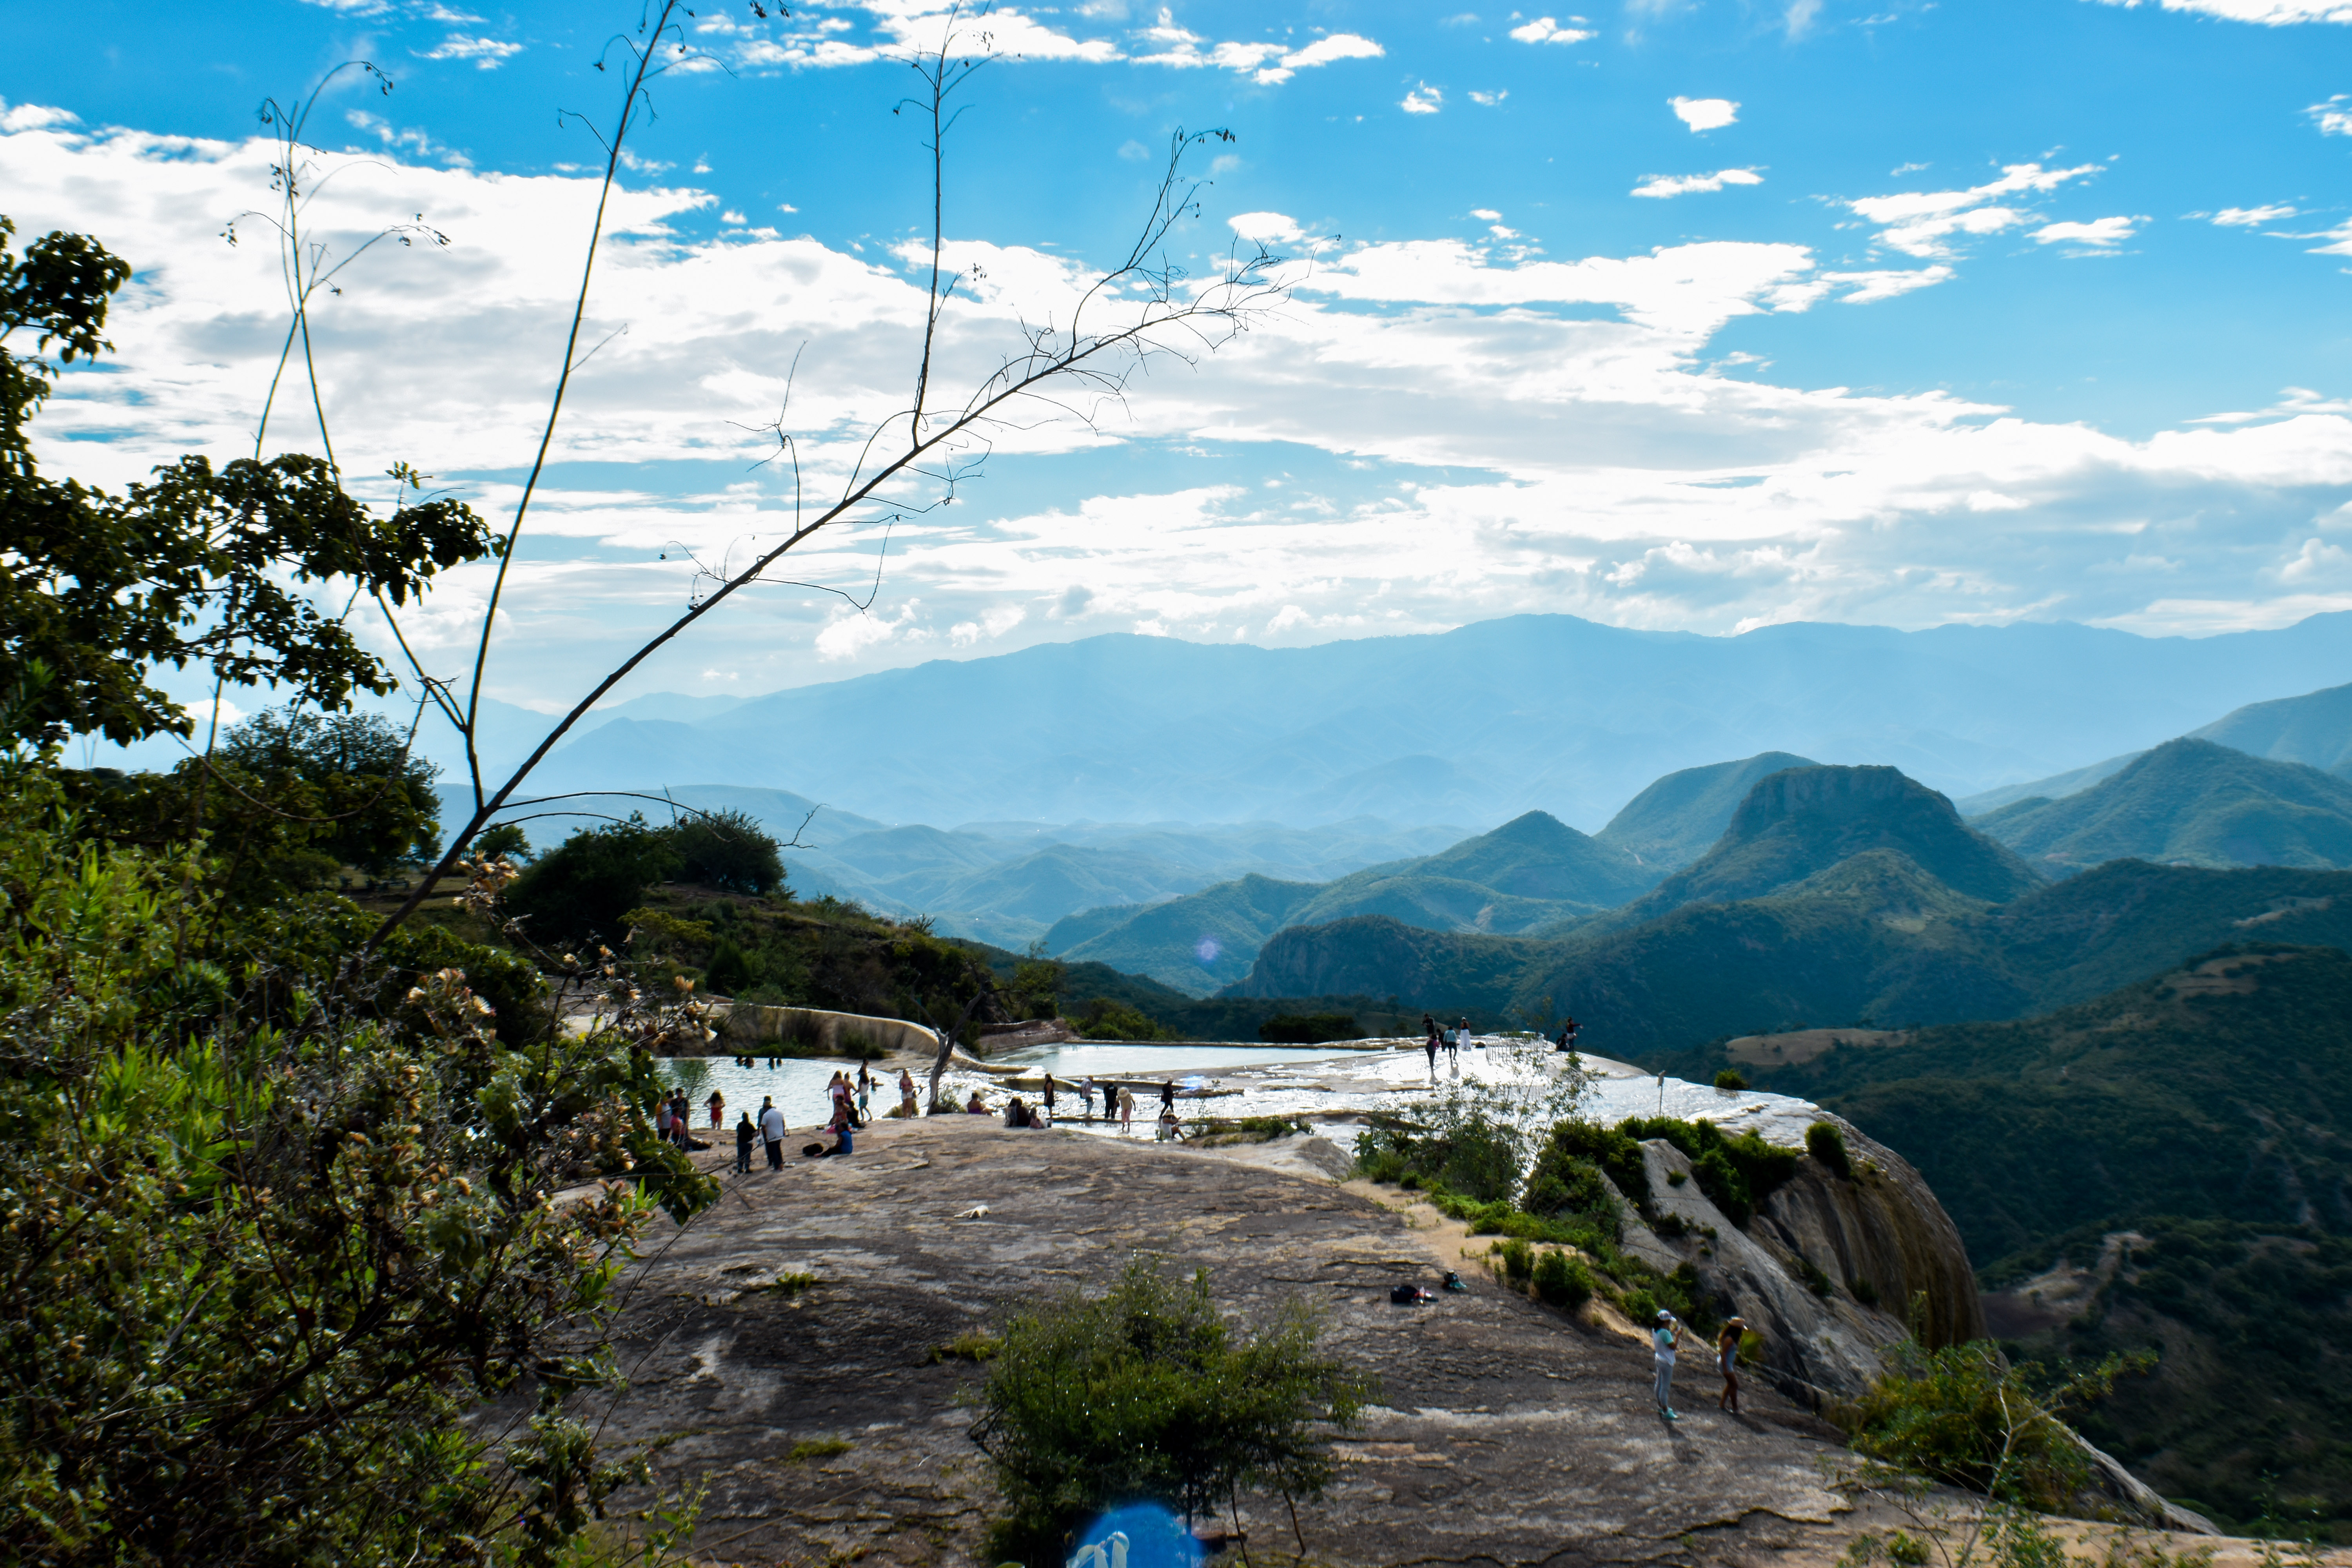
natural, mountainous landforms, mountain, sky, hill station, mountain range, highland, wilderness, cloud, hill, tree, ridge, tourism, landscape, mount scenery, rock, vacation, national park, valley, plant, leisure, summit, vehicle, jungle